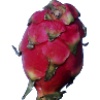
Label: red_pitahaya